Harlem Avenue

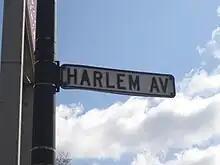
A street sign

Harlem Avenue is a major north–south street located in Chicago and its west, southwest, and northwest suburbs. It stretches from Glenview Road in Glenview to the intersection of East South Street and South Drecksler Road in Peotone, where it diverges into Illinois Route 50. At , it is the third-longest street in the United States, after Telegraph Road in southeastern Michigan and O Street in Nebraska. For most of its length, it carries Illinois Route 43.